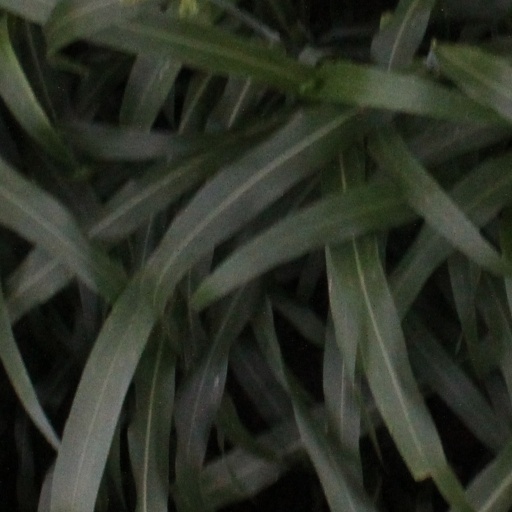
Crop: sorghum